Prunus itosakura

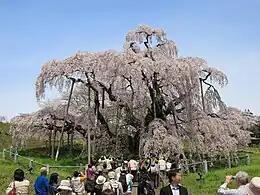
A 1,000 year-old "Miharu Takizakura". ("Prunus itosakura" 'Pendula-rosea' aka 'Beni-shidare')

The weeping cherry, which was born as a mutation in "Edo higan", inherits the longevity characteristics of "Edo higan". For this reason, Shinto shrines, Buddhist temples and rural areas throughout Japan have many long-standing weeping cherry trees, among which the Miharu Takizakura, 1,000 years old, is famous. Many cultivars of weeping cherry inherit the characteristic of "Edo higan" that flowers bloom before the leaves unfold.